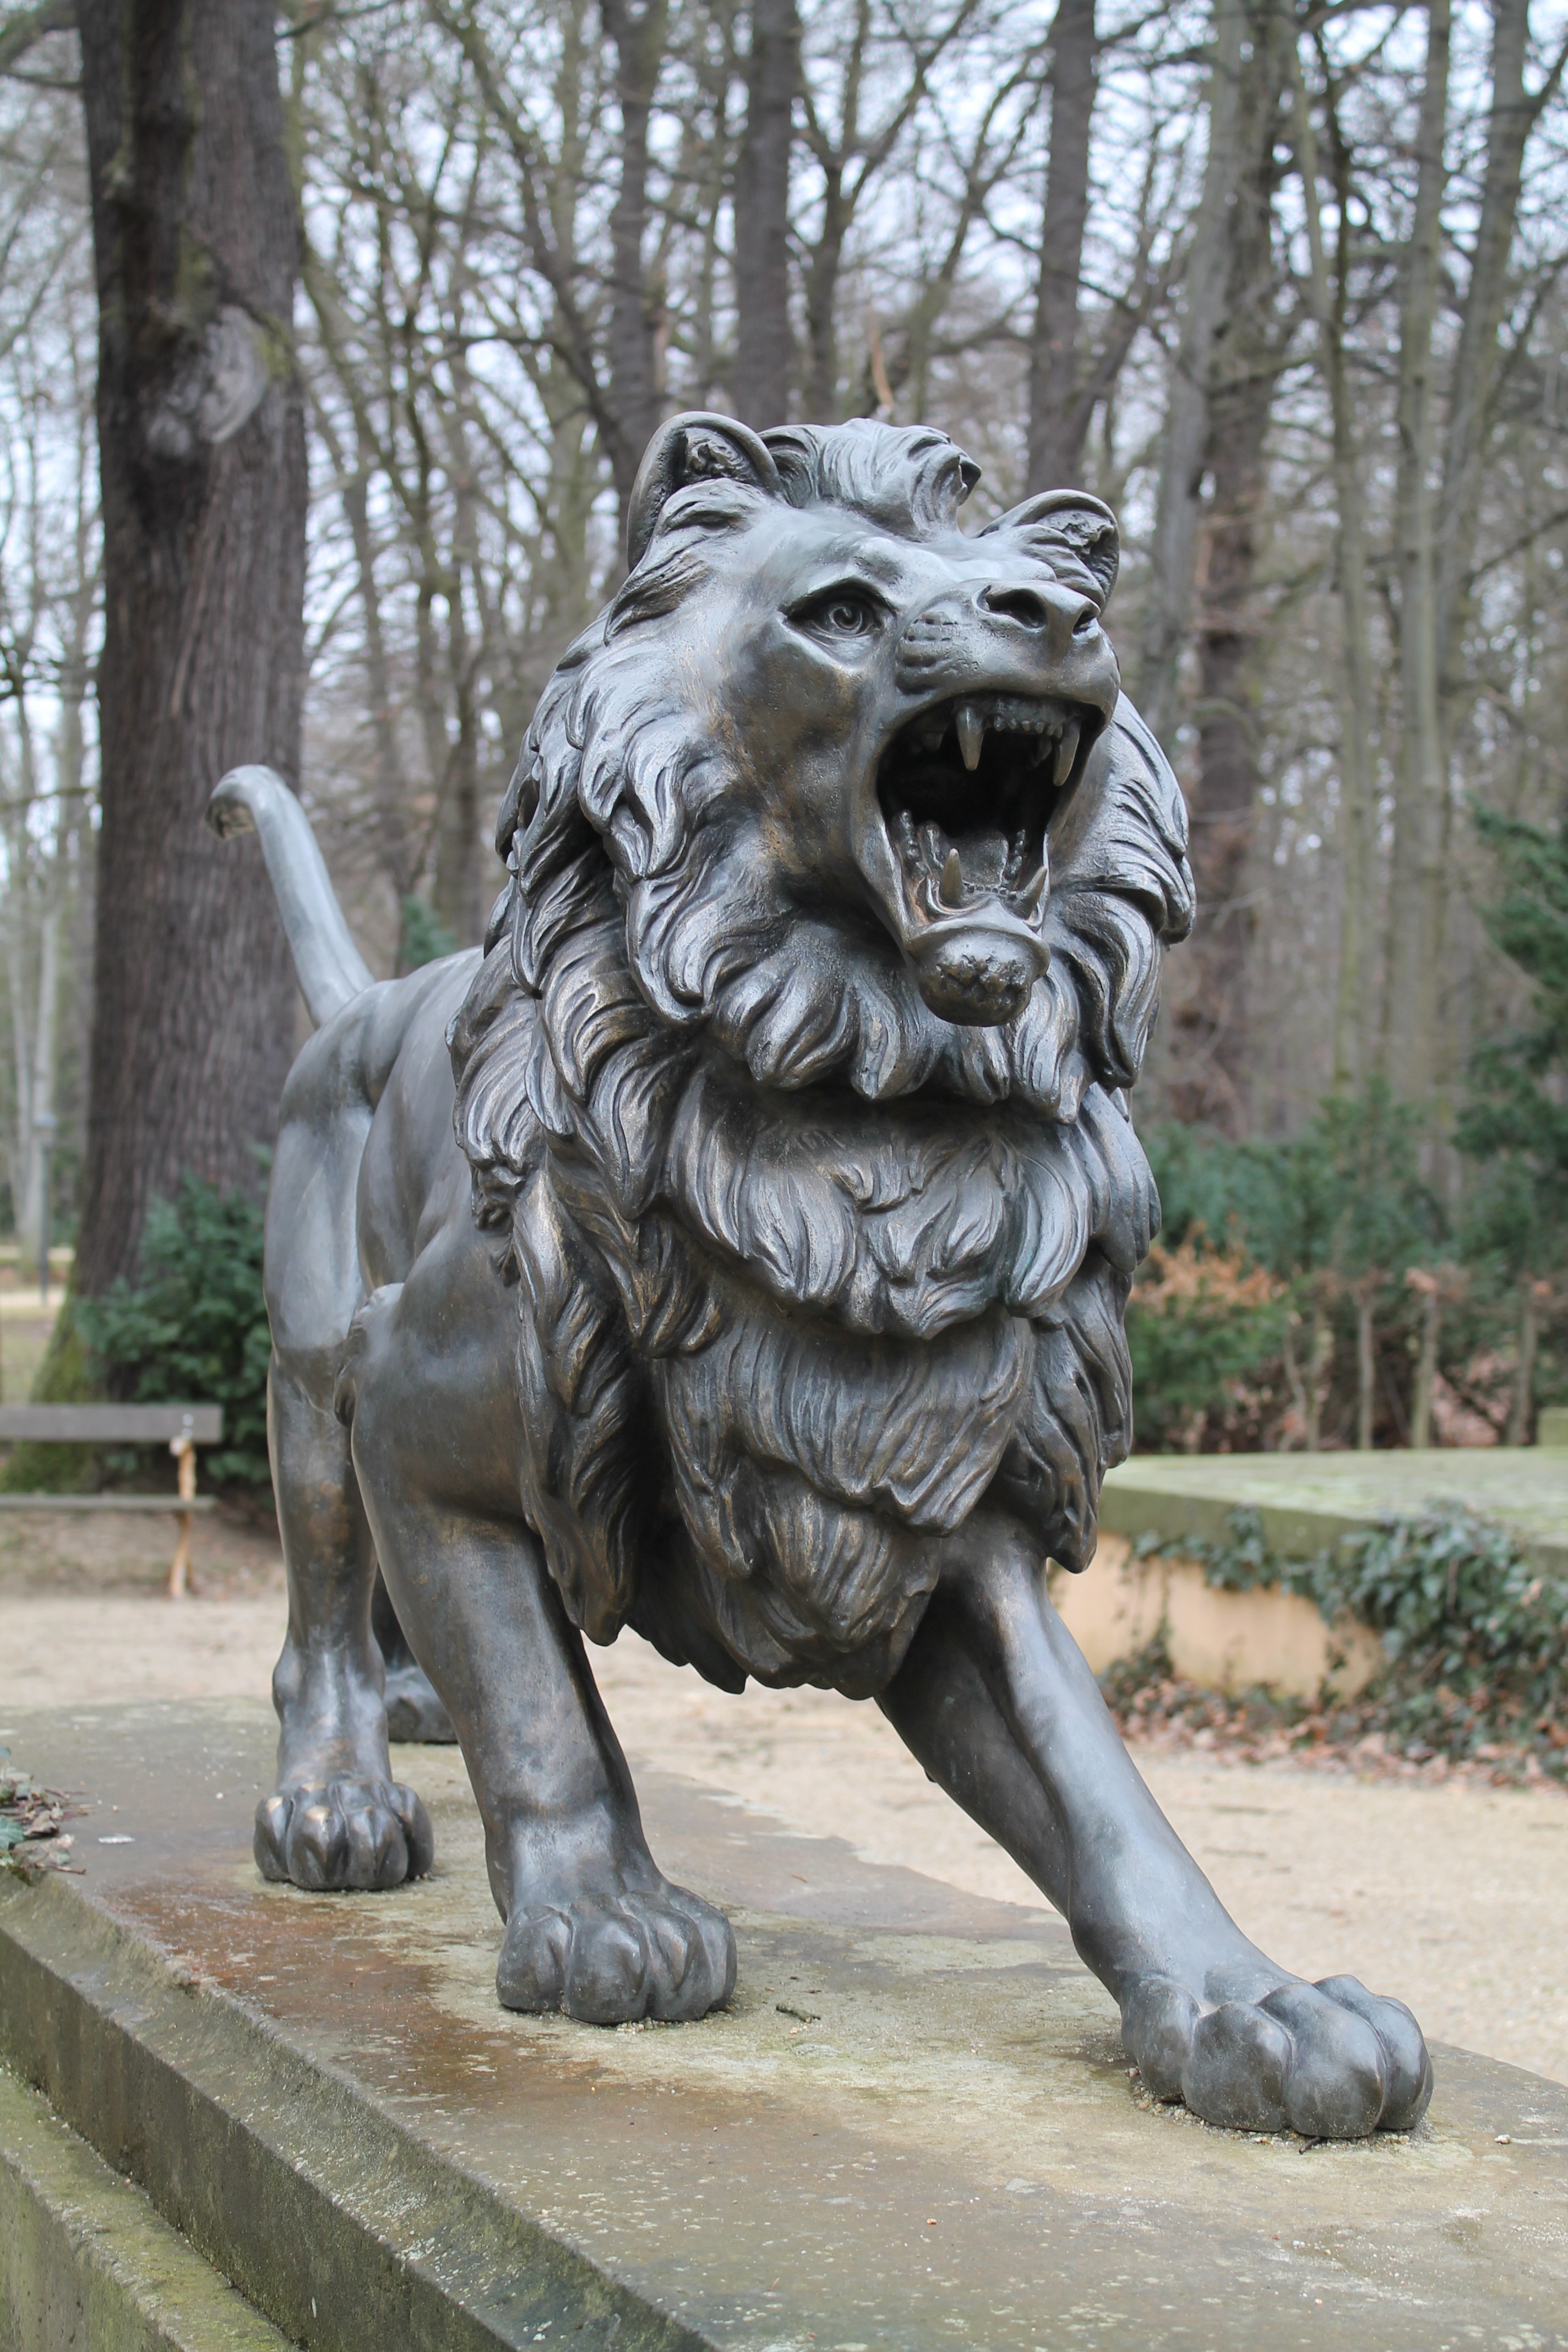
animal, monument, wild, statue, action, park, lion, gargoyle, sculpture, art, roar, temple, bronze, carving, stone carving, ancient history